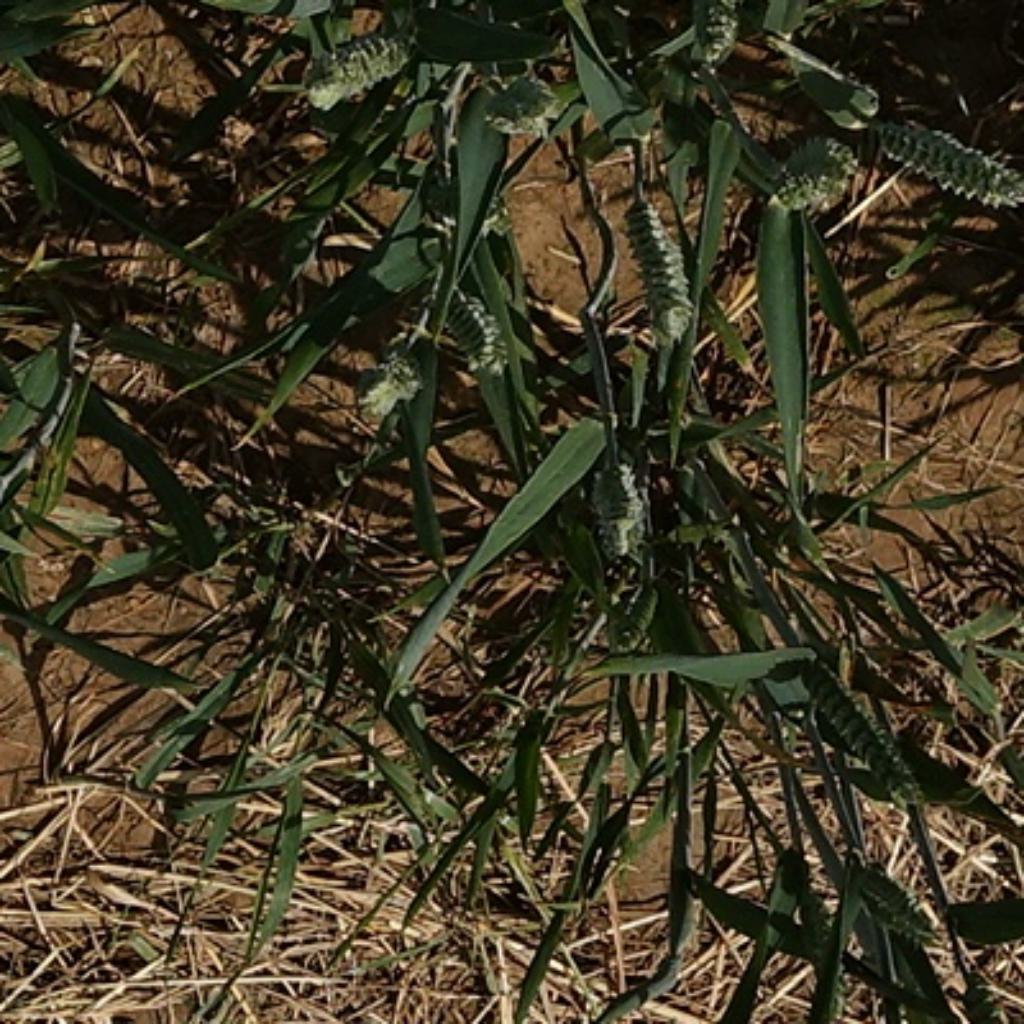
Country: France
Location: VLB
Wheat development stage: Filling